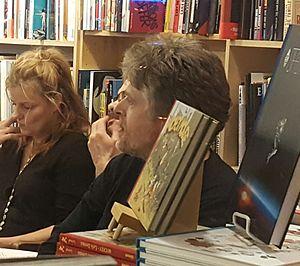
Ma photo de Réal Bossé à Montréal, Québec, Canada au librairie Le Port de tête.
Réal Bossé est un acteur québécois né à Rivière-Bleue le 9 août 1962, treizième d'une famille de quatorze enfants.